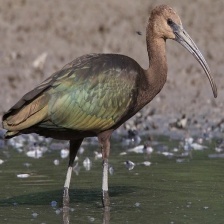
Species: GLOSSY IBIS
Scientific name: PLEGADIS FALCINELLUS